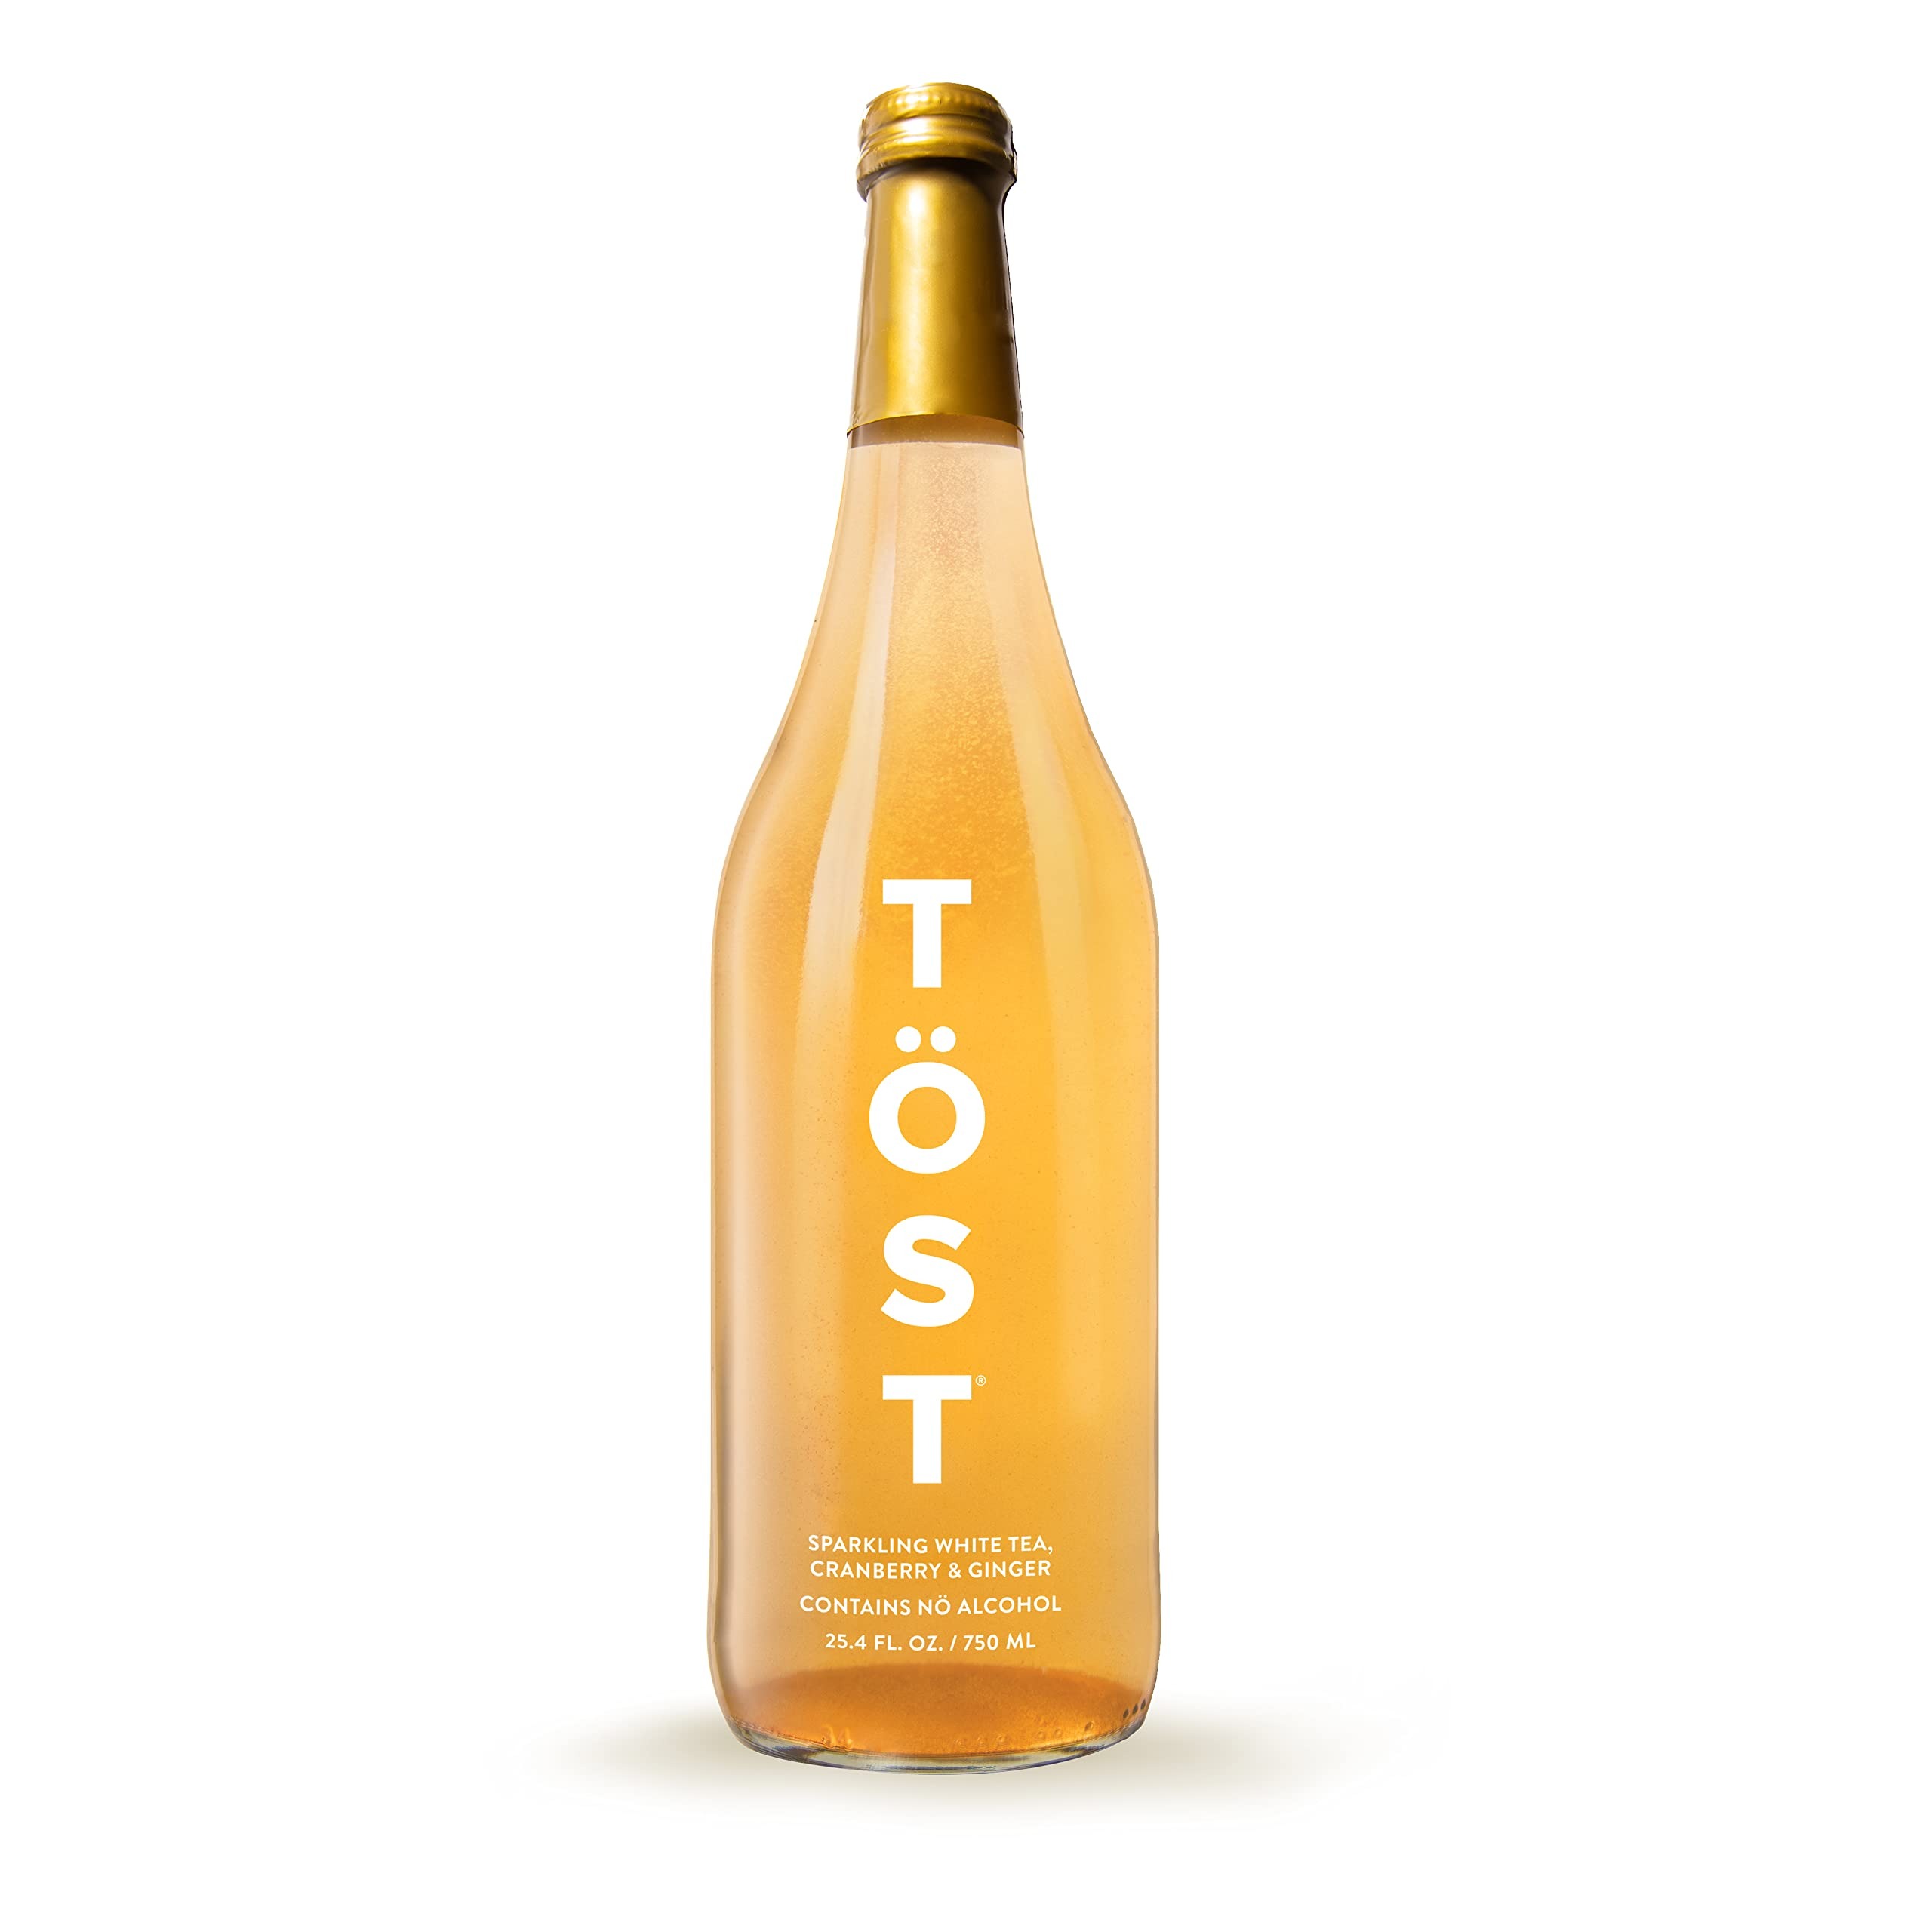
Item Name: TÖST All-Natural Alcohol Free Sparkling Beverage, 25.4 Fl Oz (Pack of 3)
Bullet Point 1: ZERO PROOF-Our low calorie alcohol free champagne alternative is great for those avoiding alcoholic beverages
Bullet Point 2: ZERO PROOF-Our low calorie alcohol free champagne alternative is great for those avoiding alcoholic beverages
Bullet Point 3: CELEBRATE WITHOUT PRESSURE-Enjoy in mocktails or by itself for those oh so special moments in life
Bullet Point 4: SHARING SIZE-Share the warmth of a simple gesture with friends at a your next picnic or dinner party
Bullet Point 5: ALL OCCASIONS-Weddings, graduations and babies-TÖST is there to enjoy positively and inclusively
Bullet Point 6: NATURALLY REFRESHING-Made with agave for a balanced sweetness and just the right amount of bubbly
Product Description: TÖST was created to fill the immense space when the consumer is looking for more than a sparkling water when they are not drinking alcohol. Equally as satisfying as a daily refreshment as it is paired with fine dining, TÖST goes beyond the celebratory occasion and reaches every occasion when the consumer is looking for a substantive beverage that is alcohol free yet all natural low calorie and meaningful. TÖST is carefully crafted using only the finest all natural ingredients. From the original team of culinary experts who created TÖST to the many partners across the country who help us bring each and every serving to market, we remain humbled and grateful for the genuine effort that is put forth daily to create each bottle of TÖST. We brought together a team of beverage and culinary experts to create a beverage that by design imparted some of the characteristics often found only in alcoholic beverages. TÖST 750 mL bottles are all-natural, delicious, dry, sparkling, alcohol-free beverages with white tea, white cranberry, and ginger. TÖST ROSÉ bottles are all-natural, delicious, dry, sparkling, alcohol-free beverages with white tea, Ginger and Elderberry. TÖST creates meaningful and refreshing drinking experiences that are perfect for every occasion.
Value: 76.2
Unit: Fl Oz

Price: 11.99